Anglo-Saxon settlement of Britain

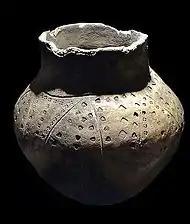
An Anglo-Frisian funerary urn excavated from the Snape ship burial in East Anglia. Item is located in Aldeburgh Moot Hall Museum

Until about 400, the archaeological evidence from Britain is mainly Roman in nature. As the Roman withdrawal from Britain proceeded, the archaeological evidence shows a clear collapse of this Roman material culture around 400. Roman towns and villas were abandoned. By 410 Roman coins became rare, and by 425 Roman pottery became rare in Britain. A new material cultural started to become dominant, and this is associated with Anglo-Saxons. Also around 400, on the other side of the North Sea, both northern Gaul and the Saxon region in northern Germany show signs of a similar major crisis, and some comparable tendencies in archaeological evidence.